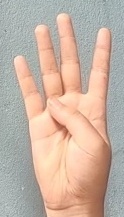
ASL sign: 4